List of Regional Transport Office districts in India

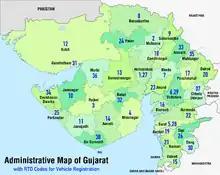
Administrative map of Gujarat with RTO codes for vehicle registration

This is a list of the Indian Regional Transport Offices and the assigned codes for vehicle registration. These are broken down to states or union territories and their districts. These RTO offices, governed by the respective state and union territory Transport Departments, are led by Regional Transport Officers (RTOs) and are tasked with enforcing the Motor Vehicles Act, 1988, and its associated rules.